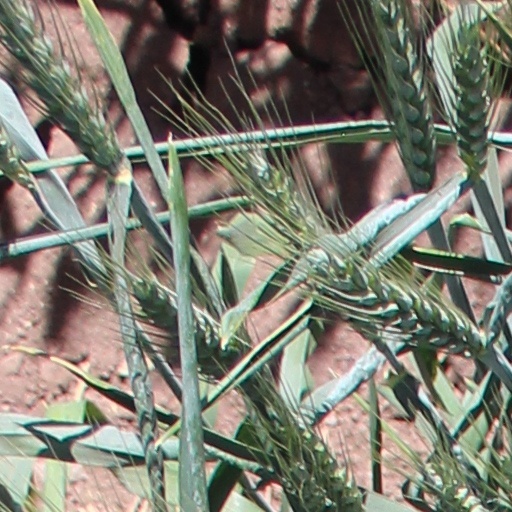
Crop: wheat